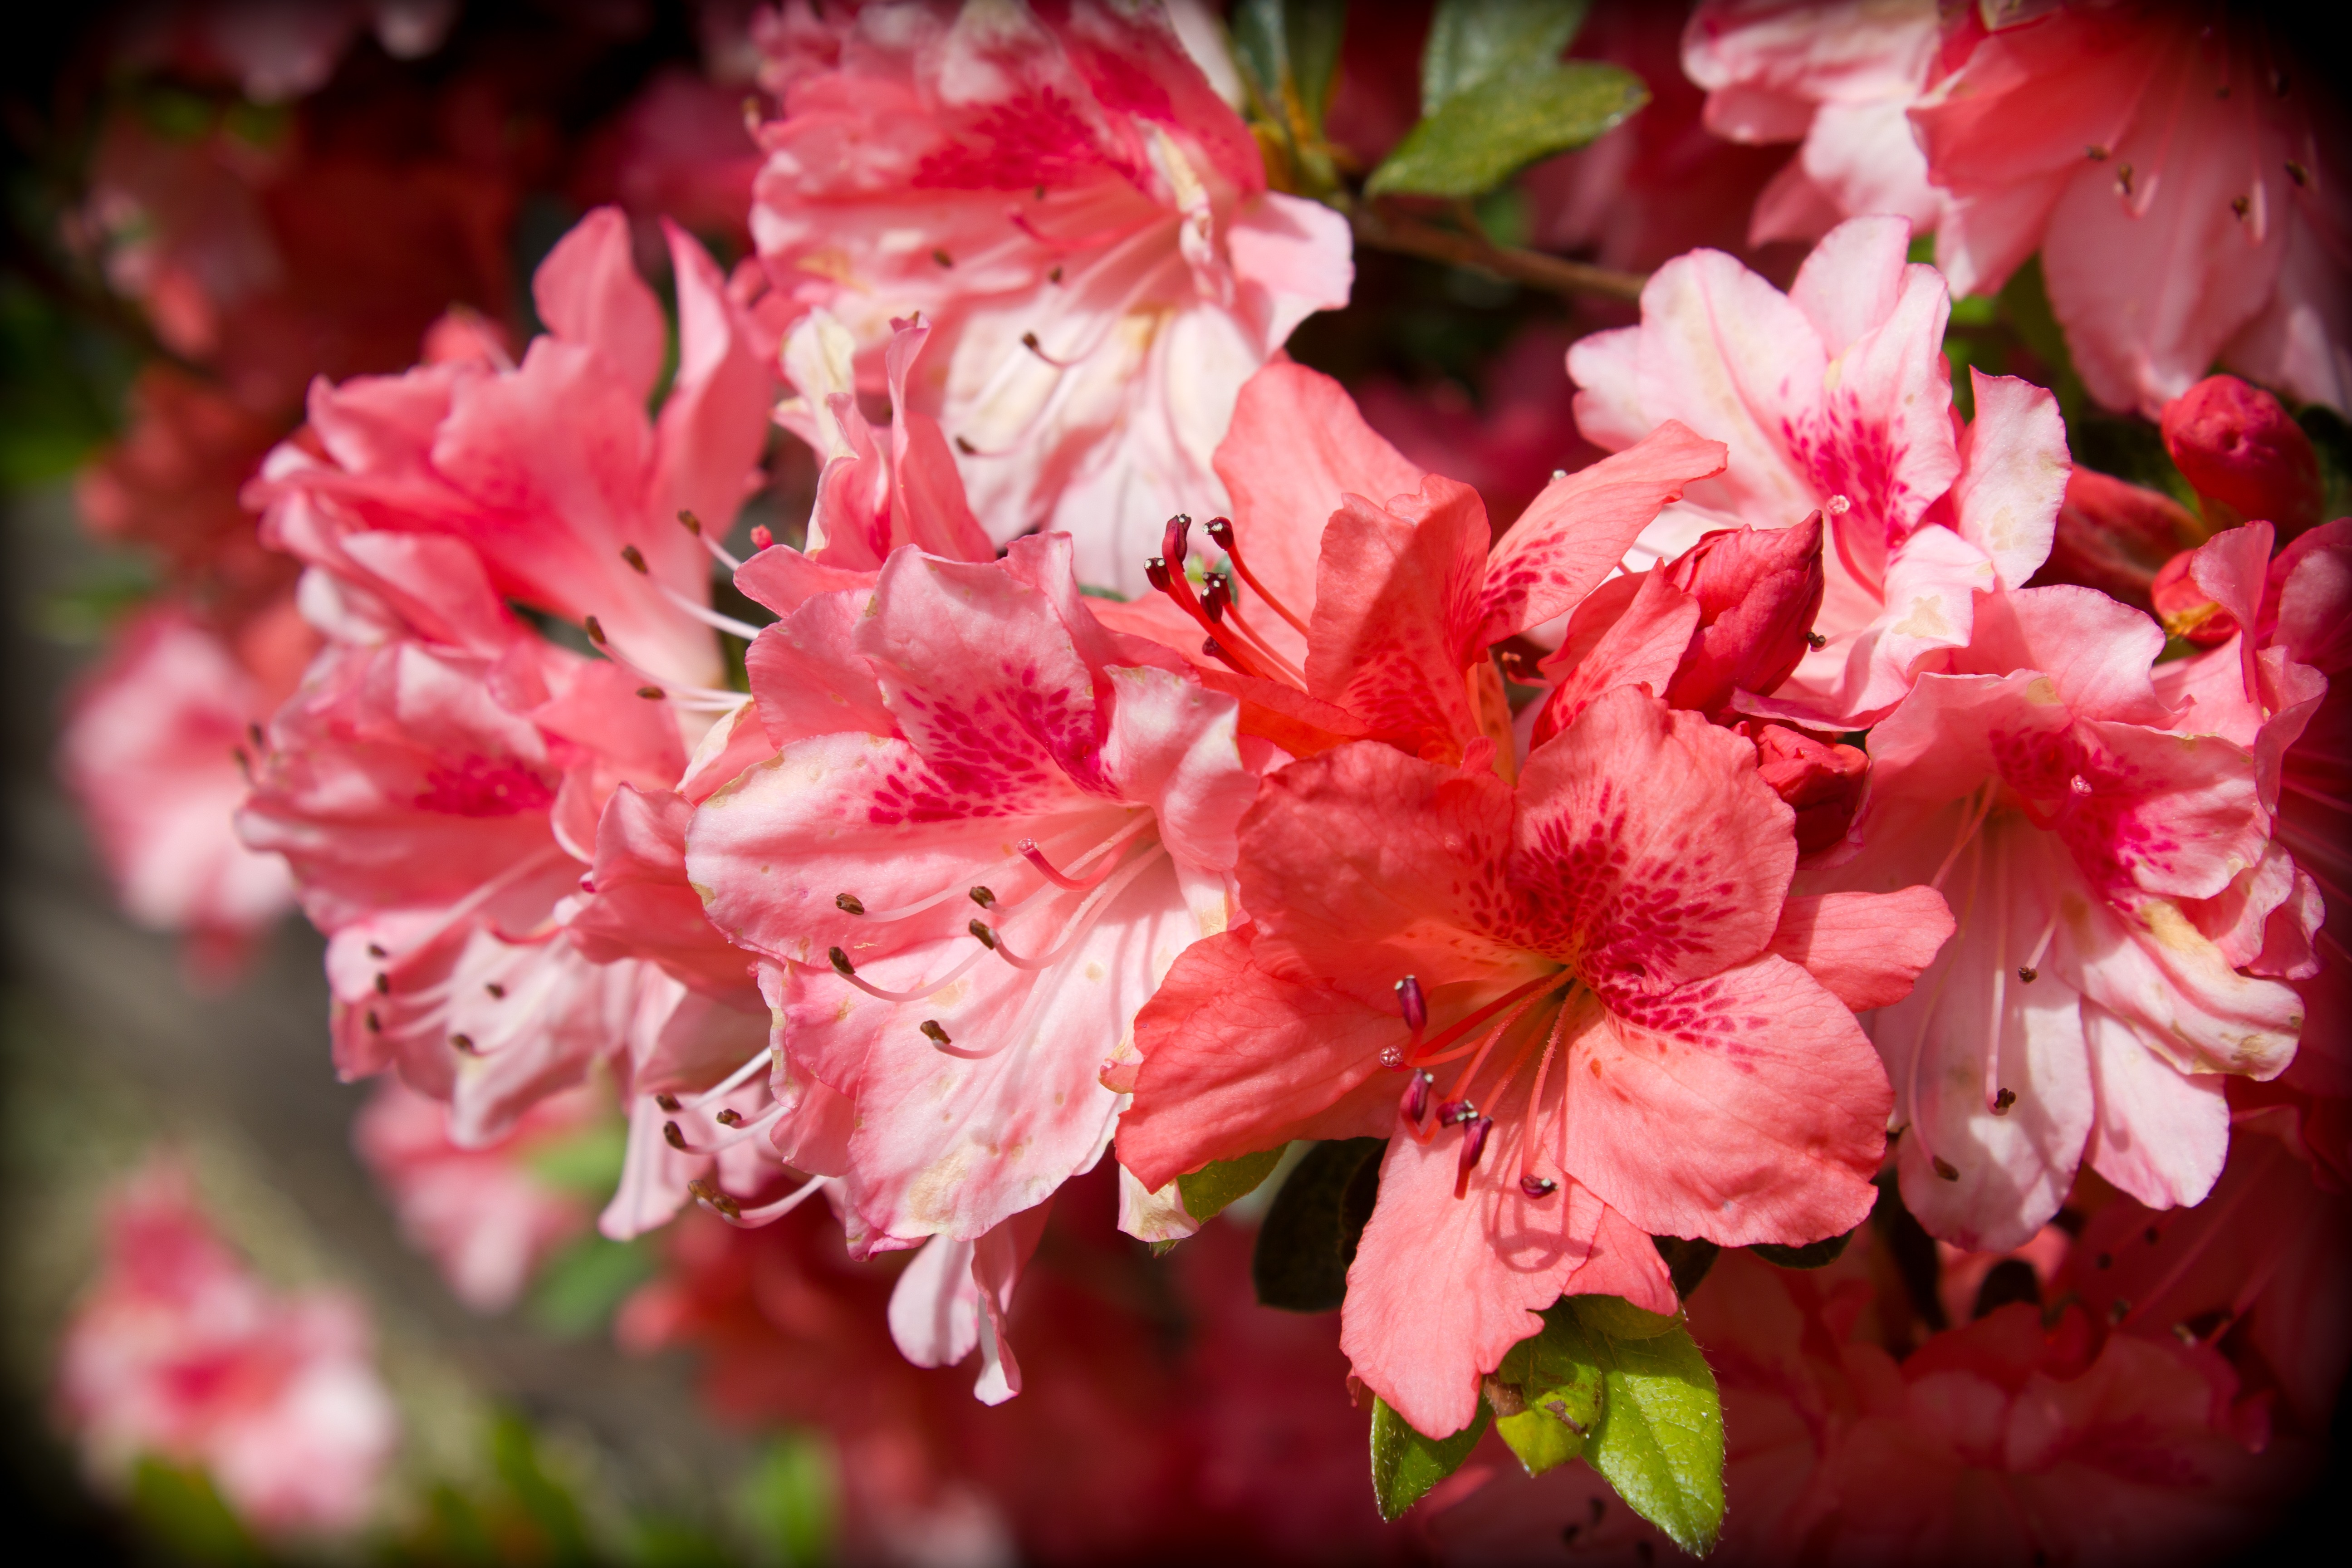
tree, branch, blossom, plant, flower, petal, bloom, spring, pink, flowers, shrub, blossoms, rhododendron, spring flowers, azalea, macro photography, flowering plant, woody plant, land plant, pink azaleas